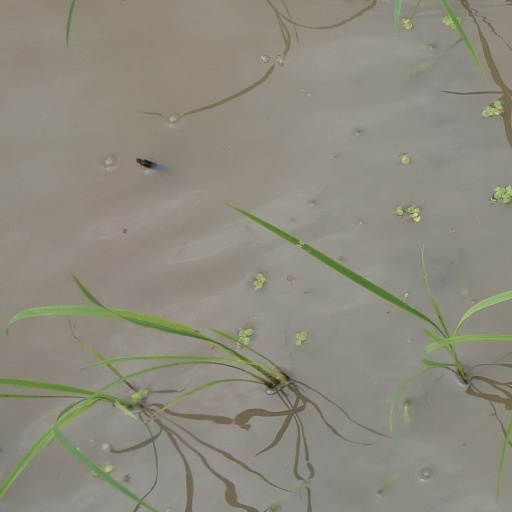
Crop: rice